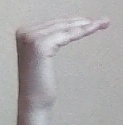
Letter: haa